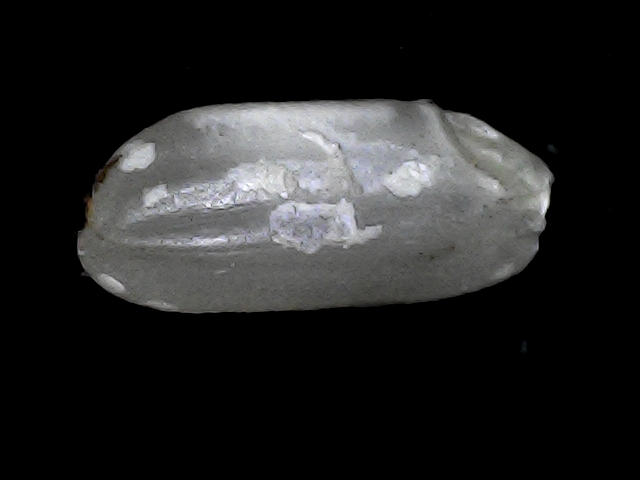
Rice variety: BD33